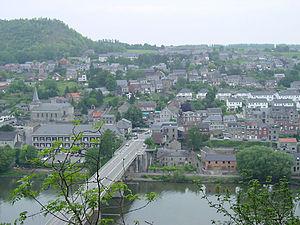
Namêche est une section de la ville belge d'Andenne située en Région wallonne dans la province de Namur.